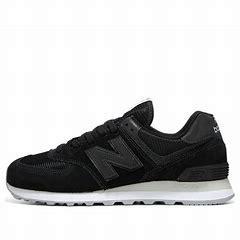
Brand: New
Model: Balance New Balance 574 Marathon